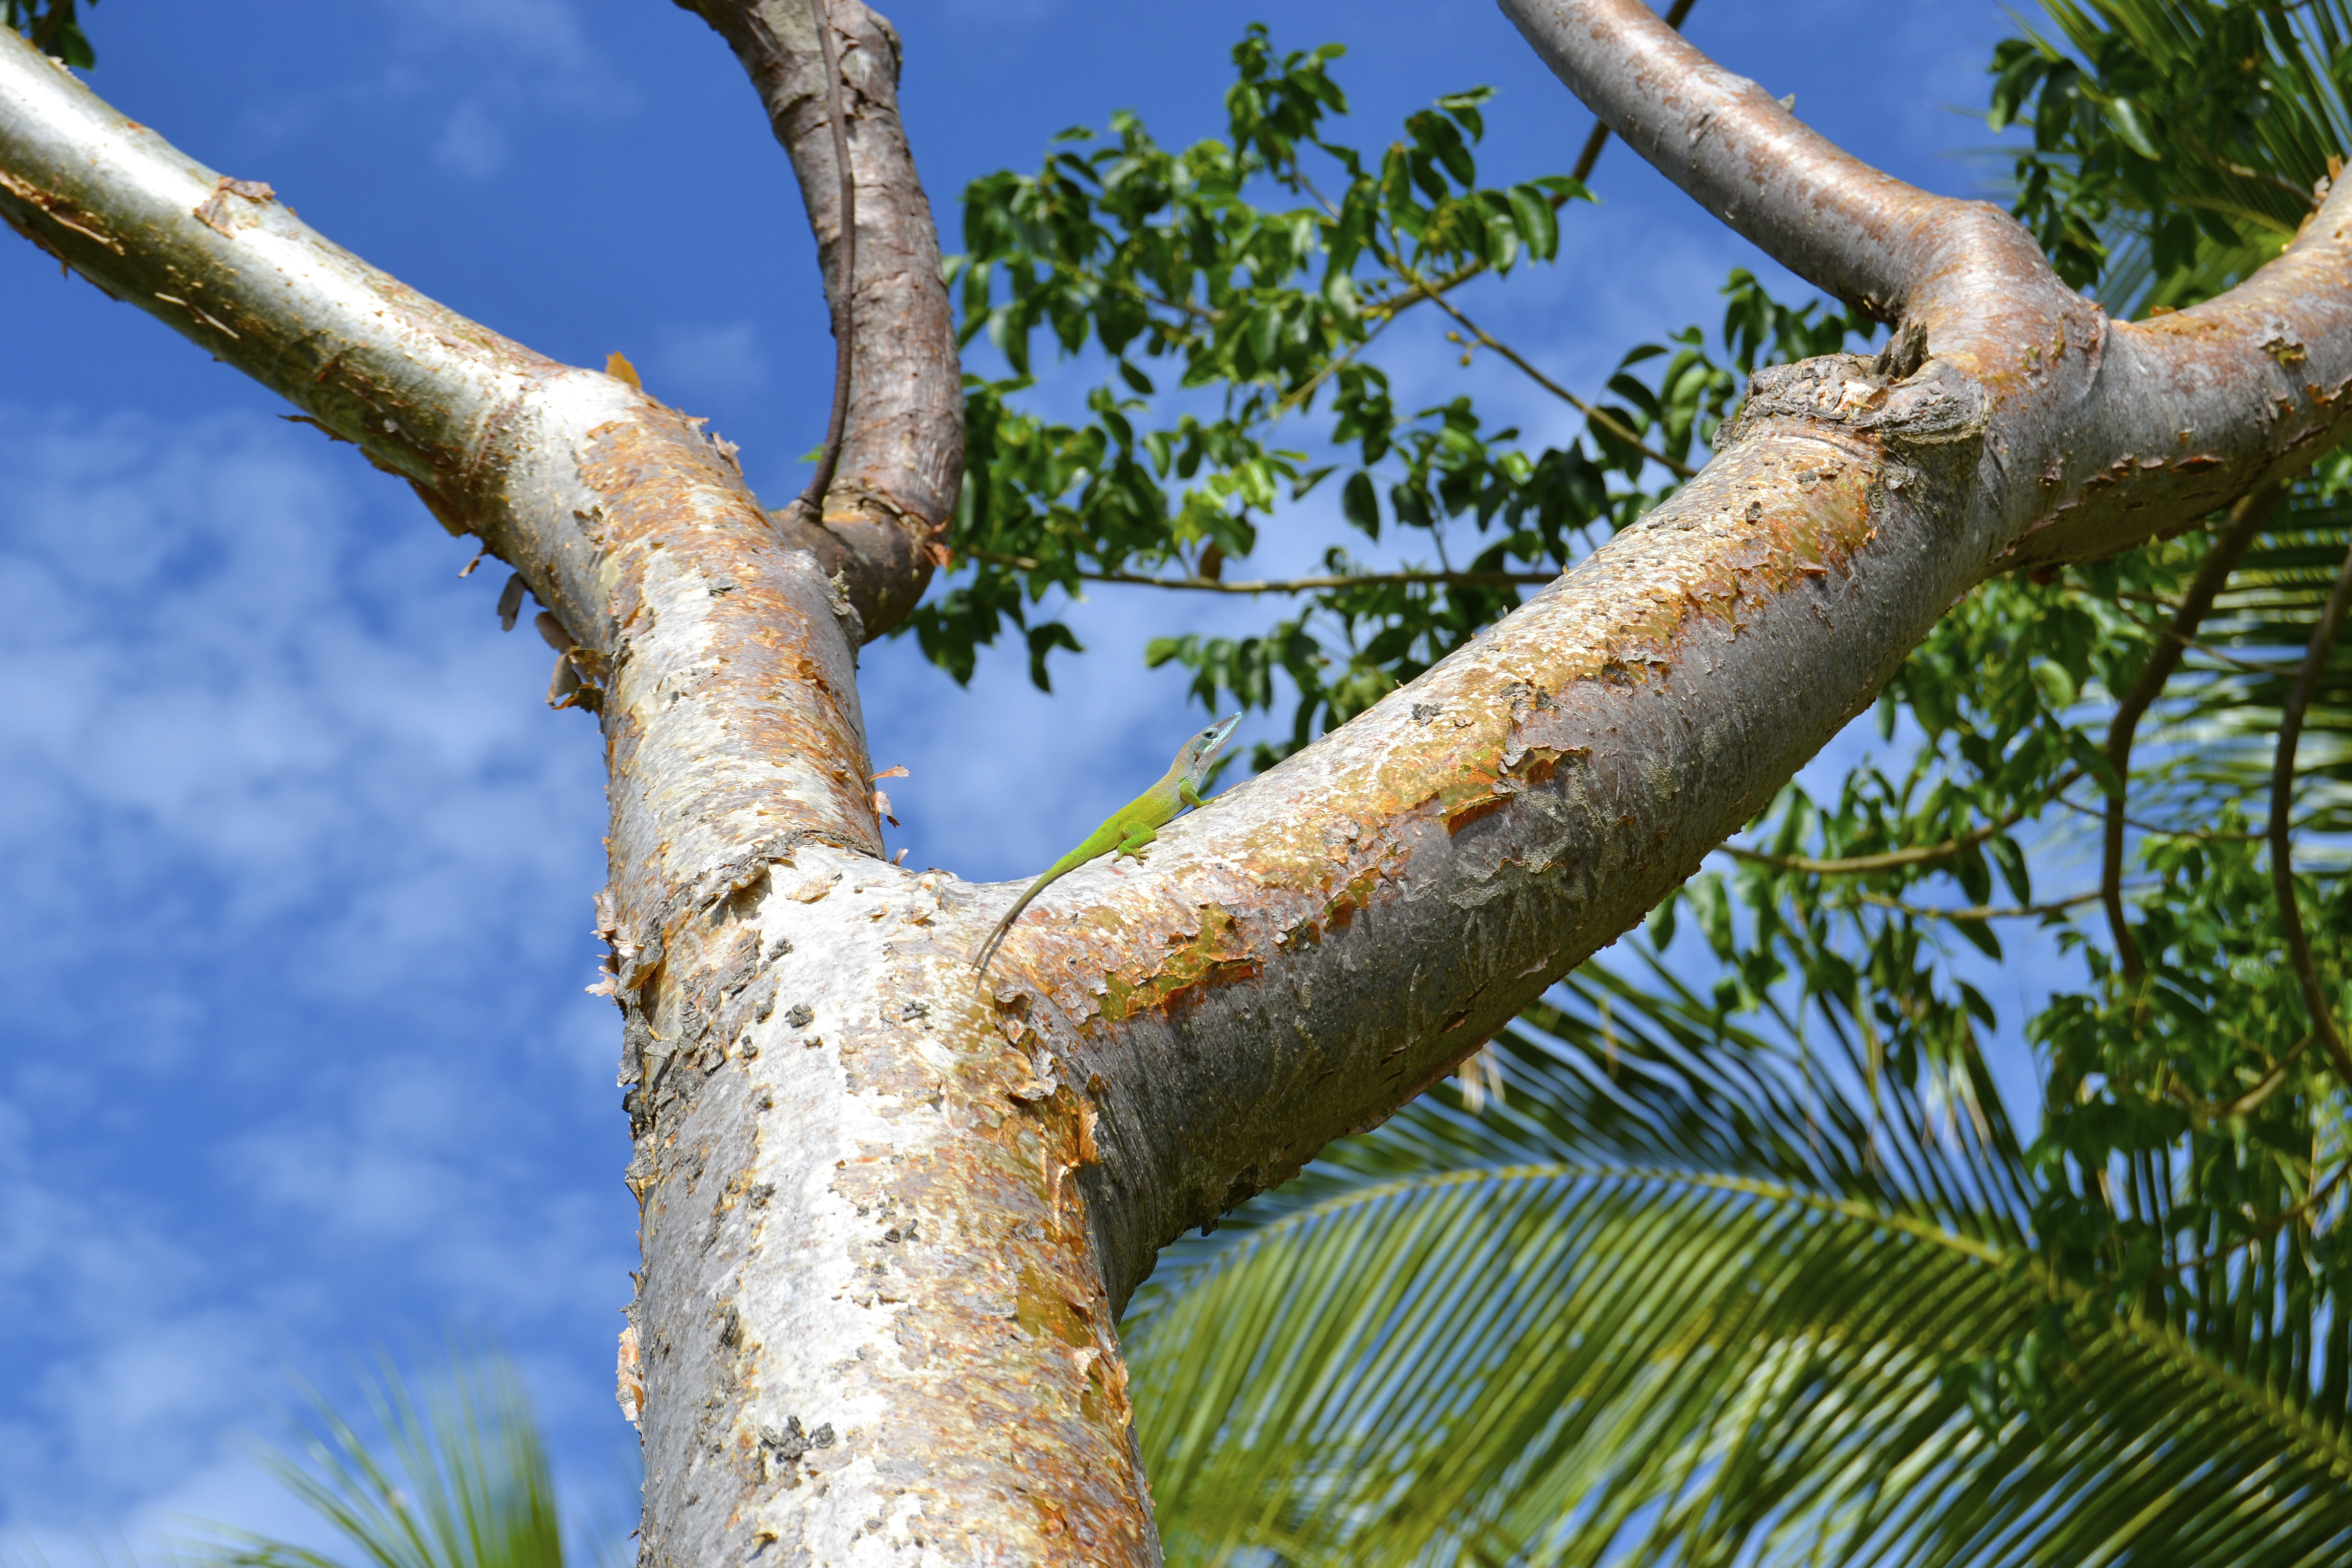
cuba, lizard, tree, nature, sky, branch, plant, woody plant, trunk, plant stem, plane, twig, Canoe birch